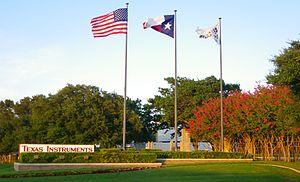
Texas Instruments est une entreprise d'électronique américaine renommée dans le domaine des composants électroniques passifs et des semi-conducteurs fondée en 1941. Son siège est à Dallas, Texas. TI compte plus de 30 000 employés et un catalogue de plus de 80 000 produits, notamment des microcontrôleurs, processeurs, capteurs, connectivité sans fil et calculatrices scientifiques.